Westcar Papyrus

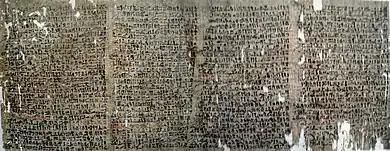
Westcar Papyrus on display in the Ägyptisches Museum, Berlin

The Westcar Papyrus (inventory-designation: "P. Berlin 3033") is an ancient Egyptian text containing five stories about miracles performed by priests and magicians. In the papyrus text, each of these tales are told at the royal court of King Khufu (Cheops) (Fourth Dynasty, 26th century BCE) by his sons.